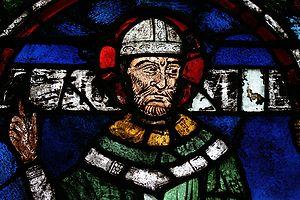
La cathédrale de Canterbury située à Canterbury dans le comté du Kent est l'une des plus anciennes et des plus célèbres églises chrétiennes d'Angleterre. Classée au Patrimoine mondial, c'est la cathédrale de l’archevêque de Cantorbéry, primat de toute l'Angleterre et chef religieux de l’Église anglicane. Siège du diocèse de Cantorbéry, elle est le centre de la Communion anglicane. Son titre formel est cathédrale et église métropolitaine du Christ de Cantorbéry.
La maladrerie Saint-Thomas-Becket est une léproserie fondée au début du XIIᵉ siècle et située à Aizier dans le département de l'Eure en région Normandie. La chapelle Saint-Thomas, les vestiges archéologiques d'un bâtiment à l'intérieur de l'enclos, ainsi qu'une mare pavée sont inscrits au titre des monuments historiques en 1993.